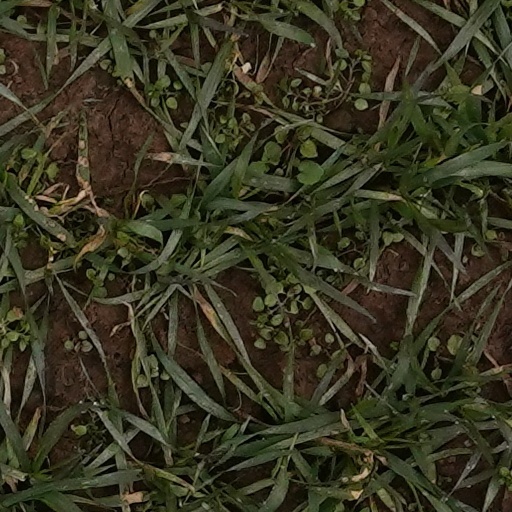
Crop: wheat